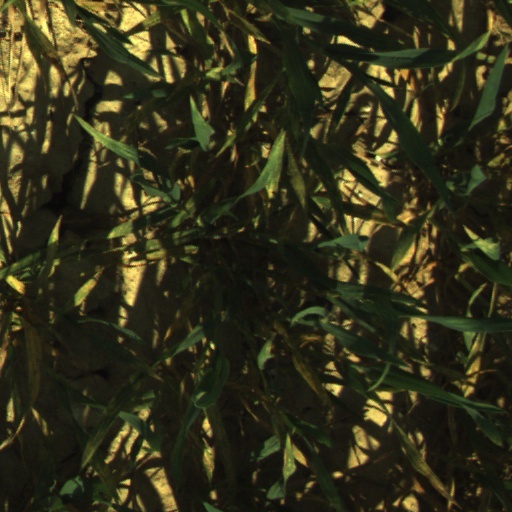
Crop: wheat